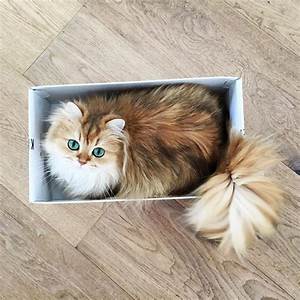
Label: gatto